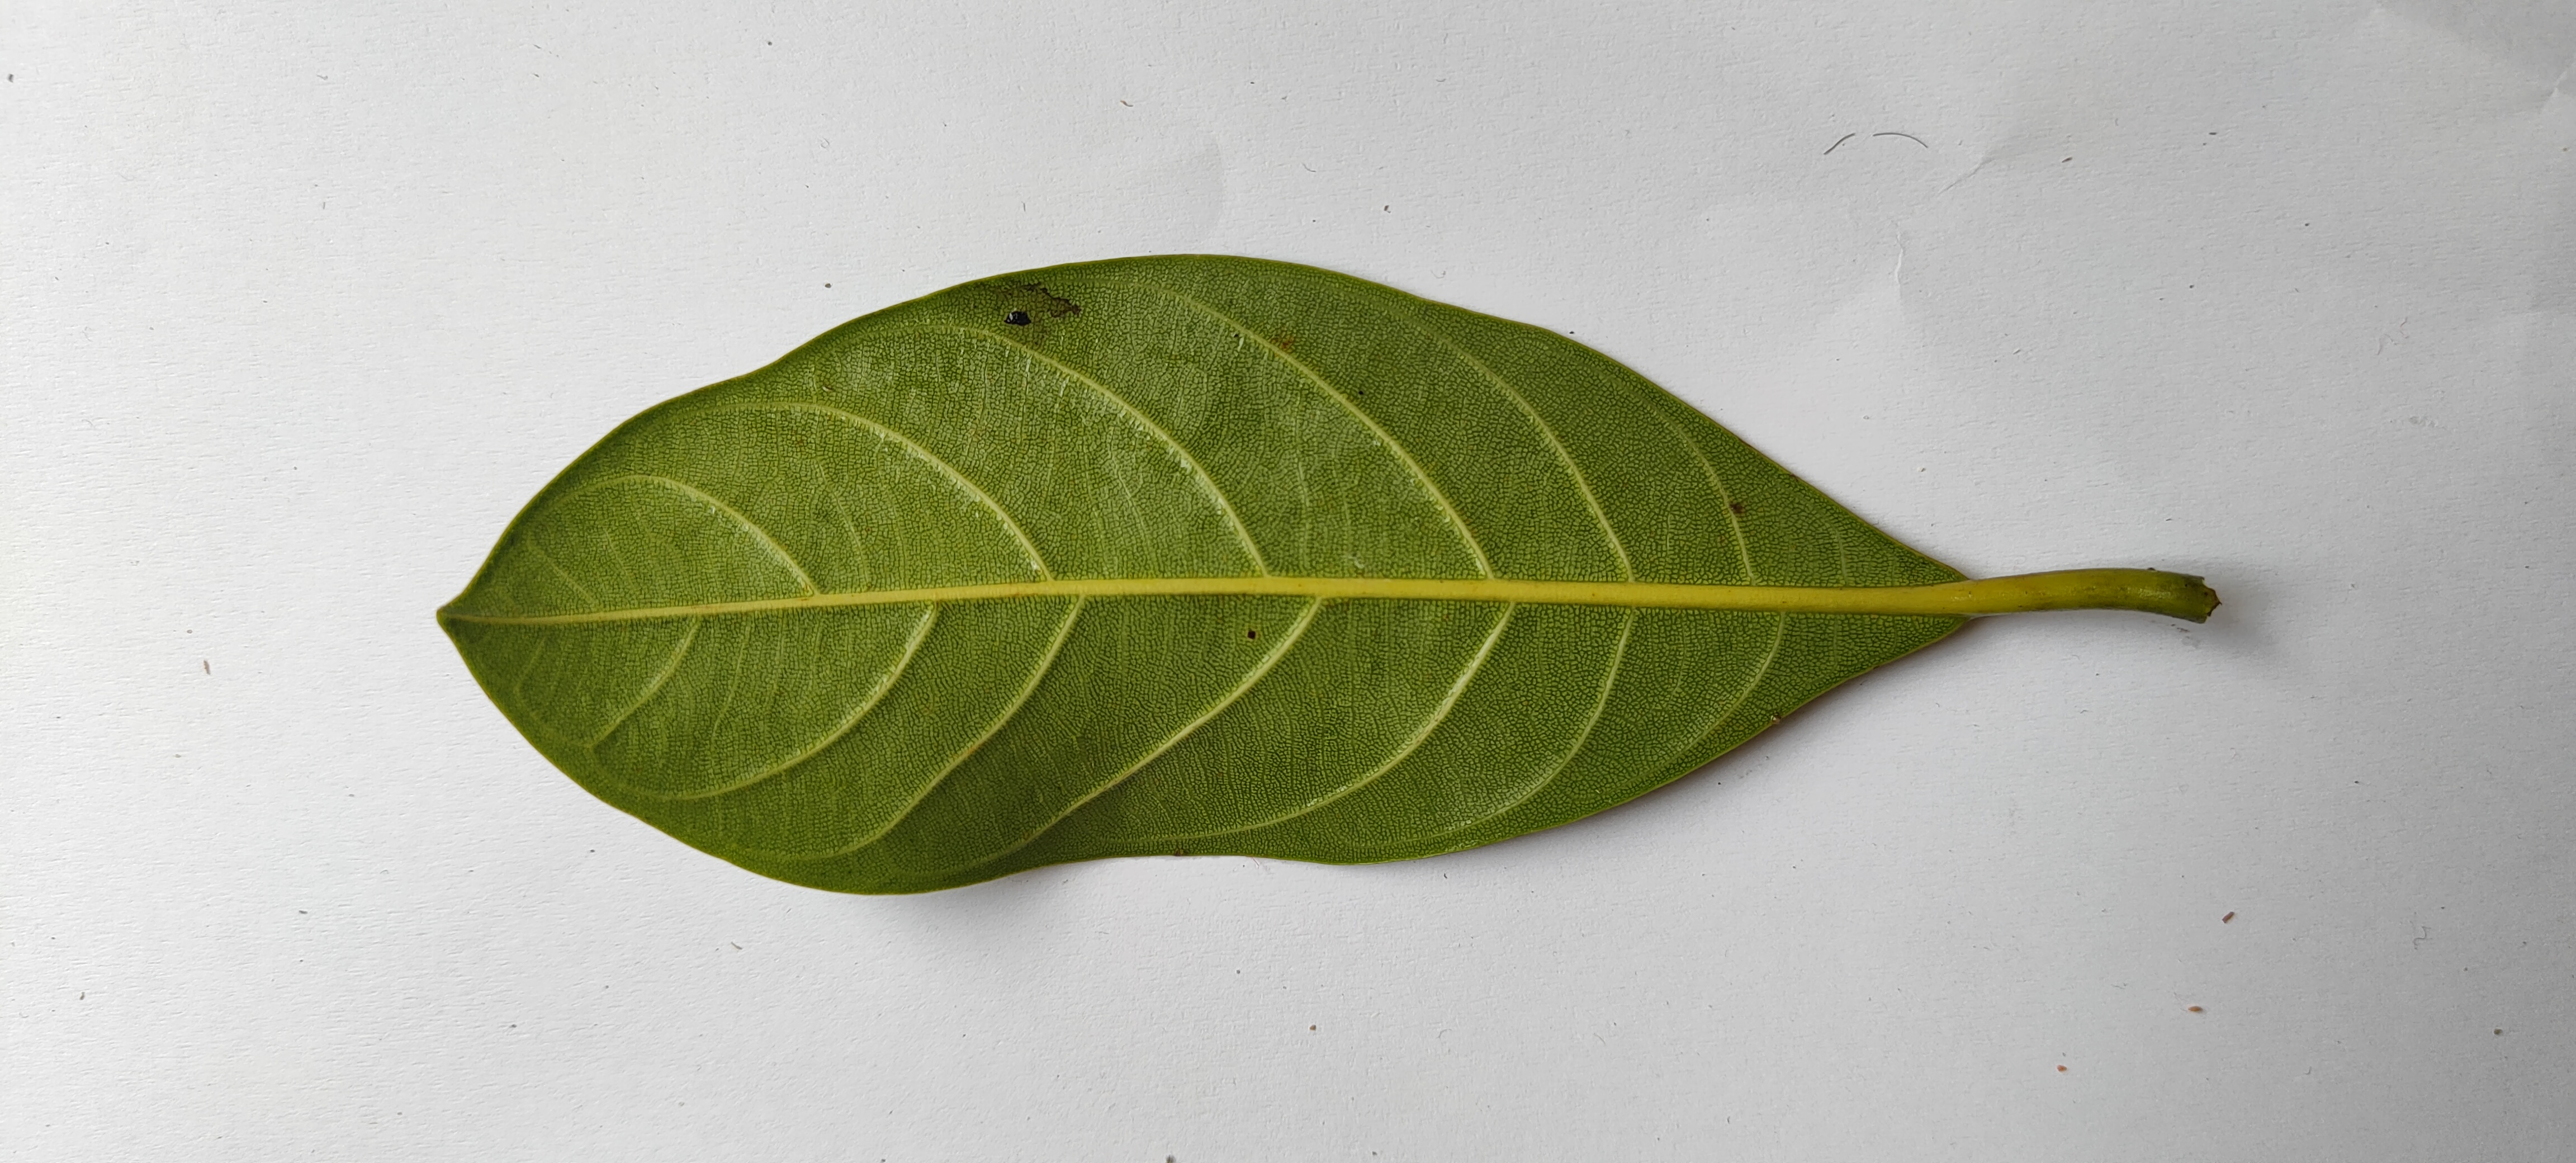
Leaf variety: Jackfruit